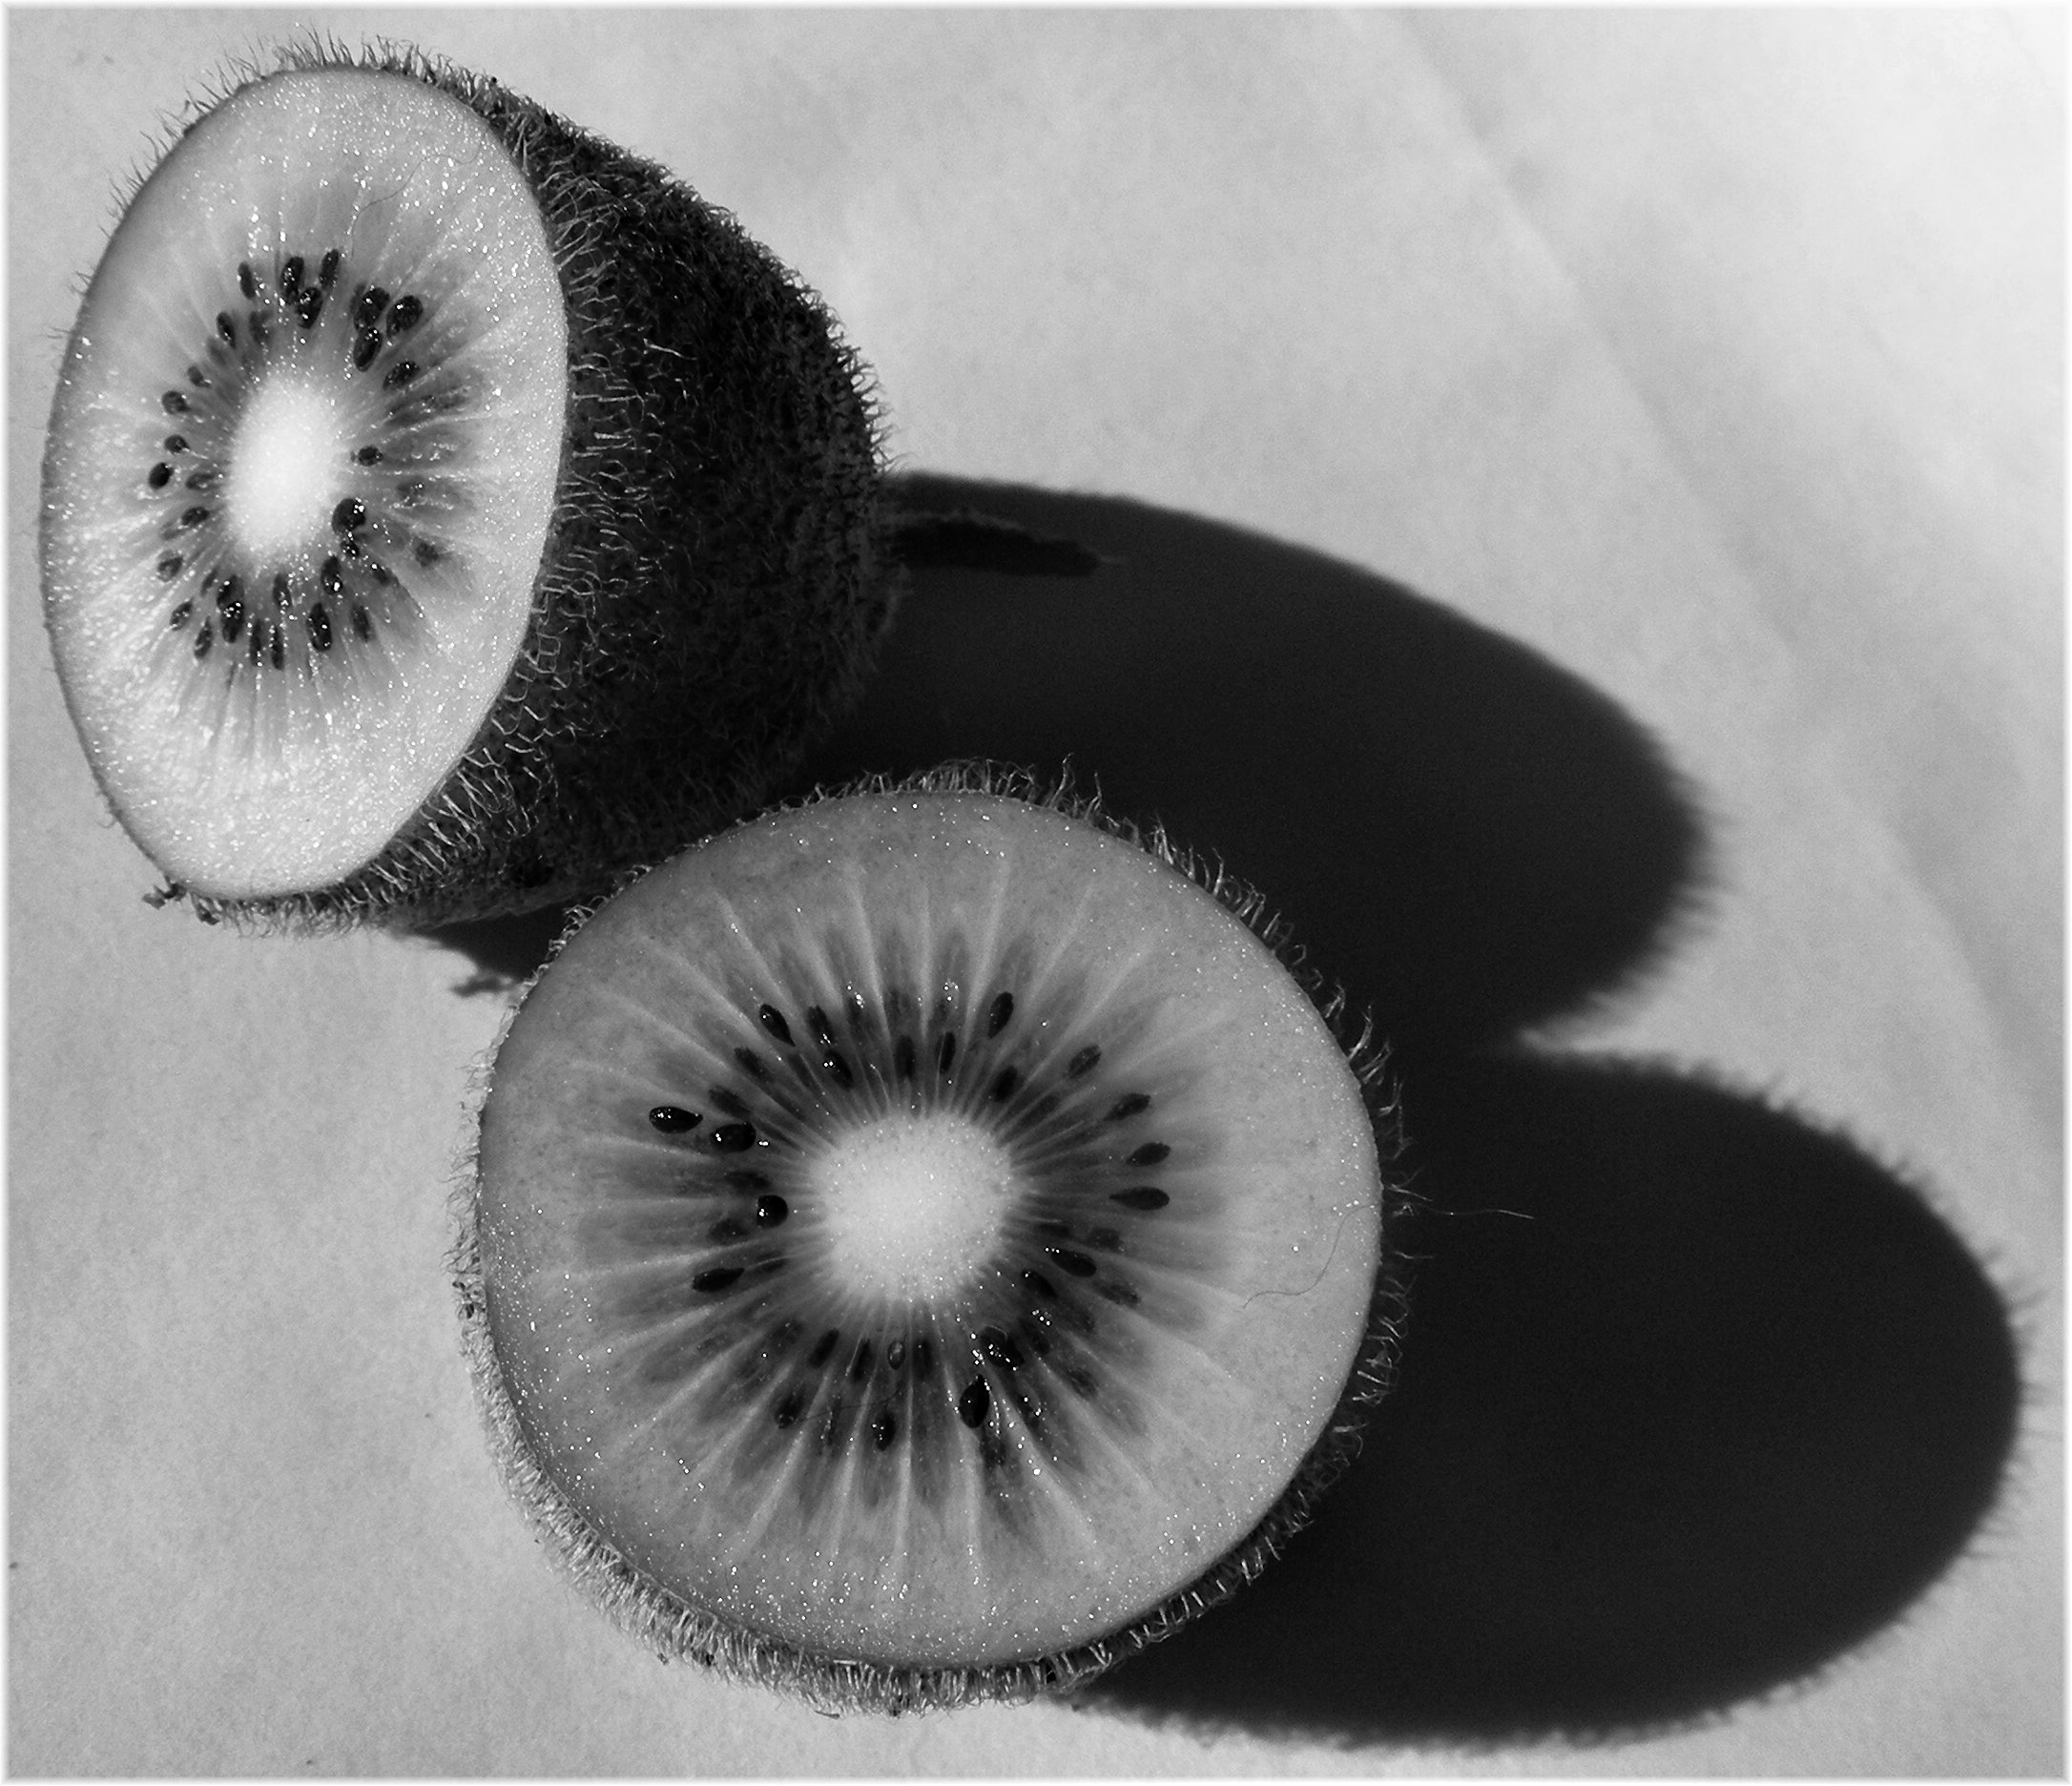
black and white, white, photography, black, monochrome, circle, close up, sketch, drawing, eye, organ, still life photography, monochrome photography